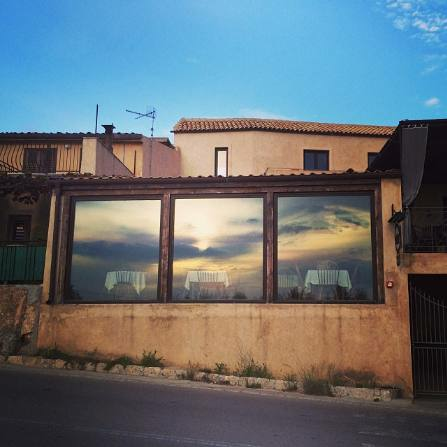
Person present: No